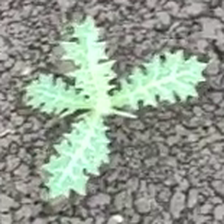
Weed species: Bilayat_(Mexicana_Argemone)